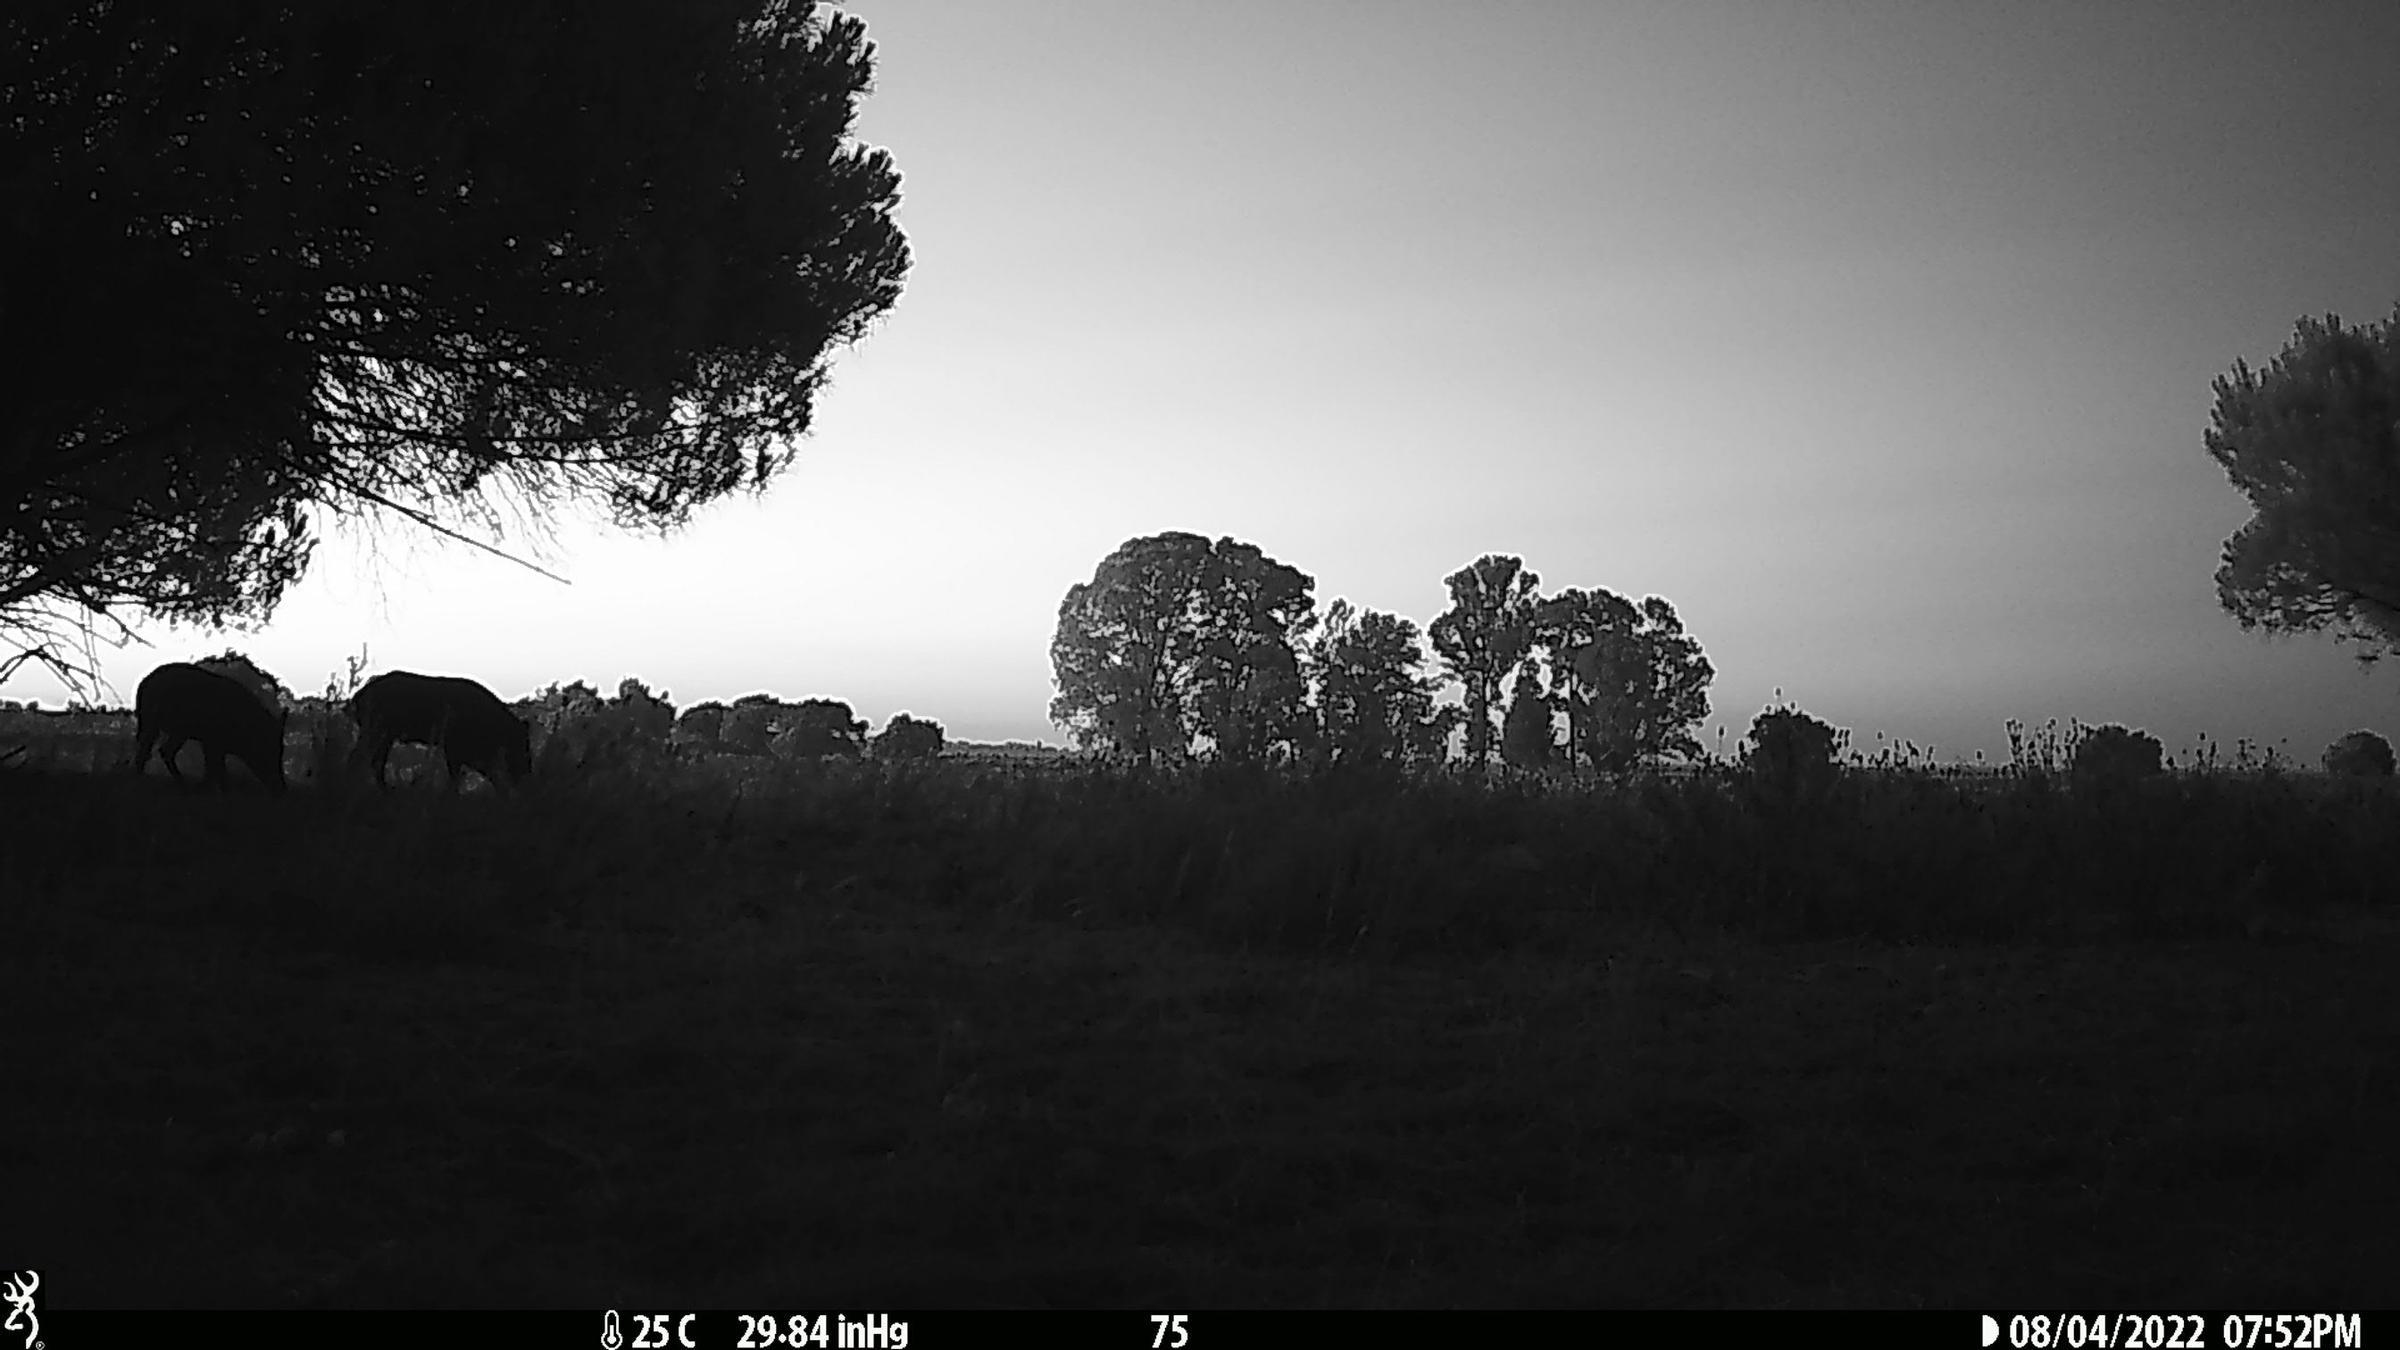
Species: Sus scrofa